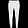
Label: Trouser